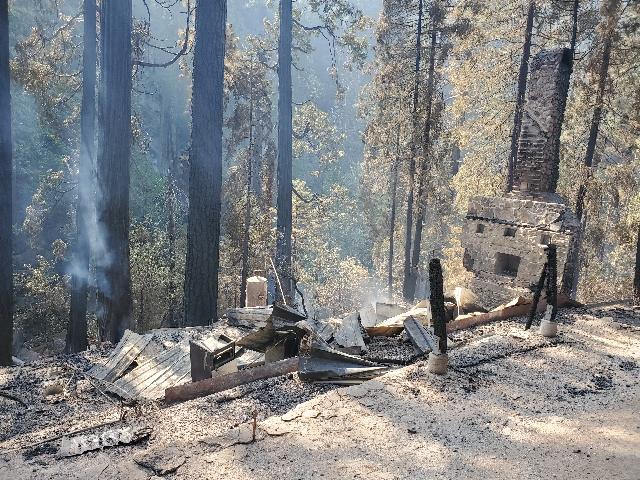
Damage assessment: destroyed